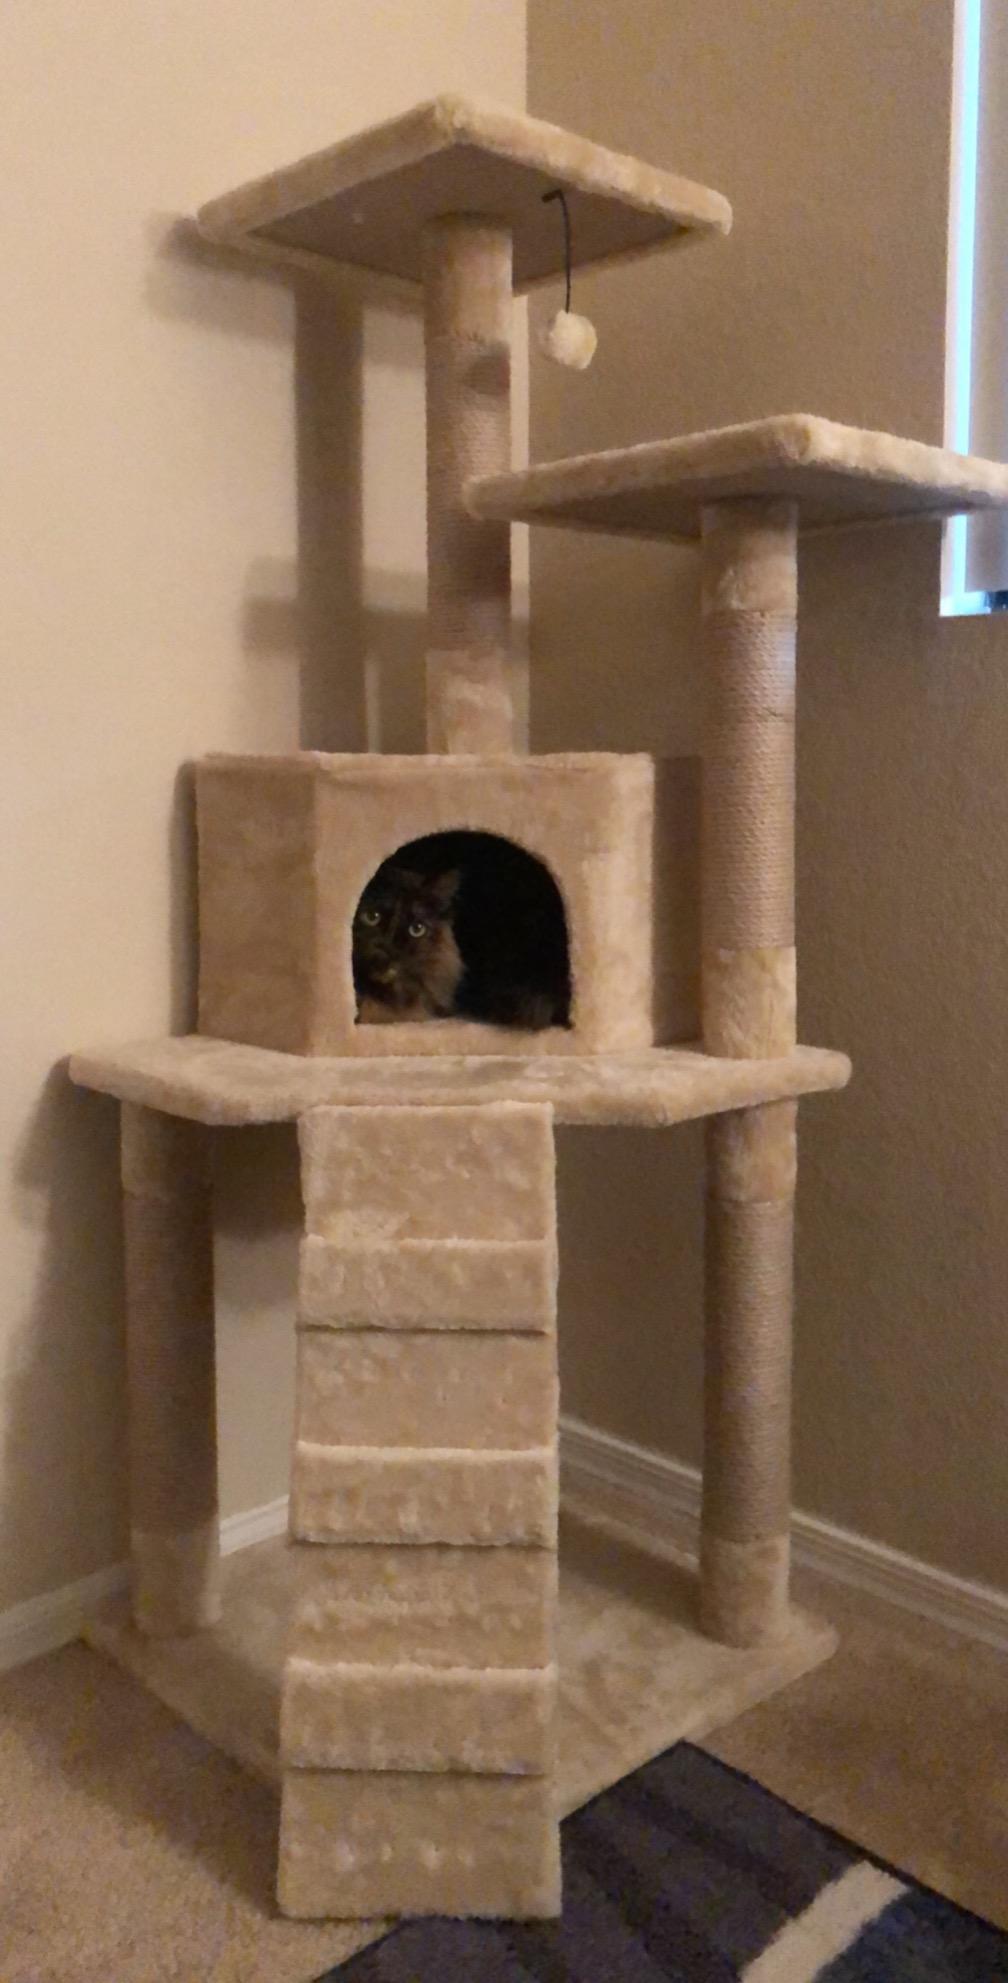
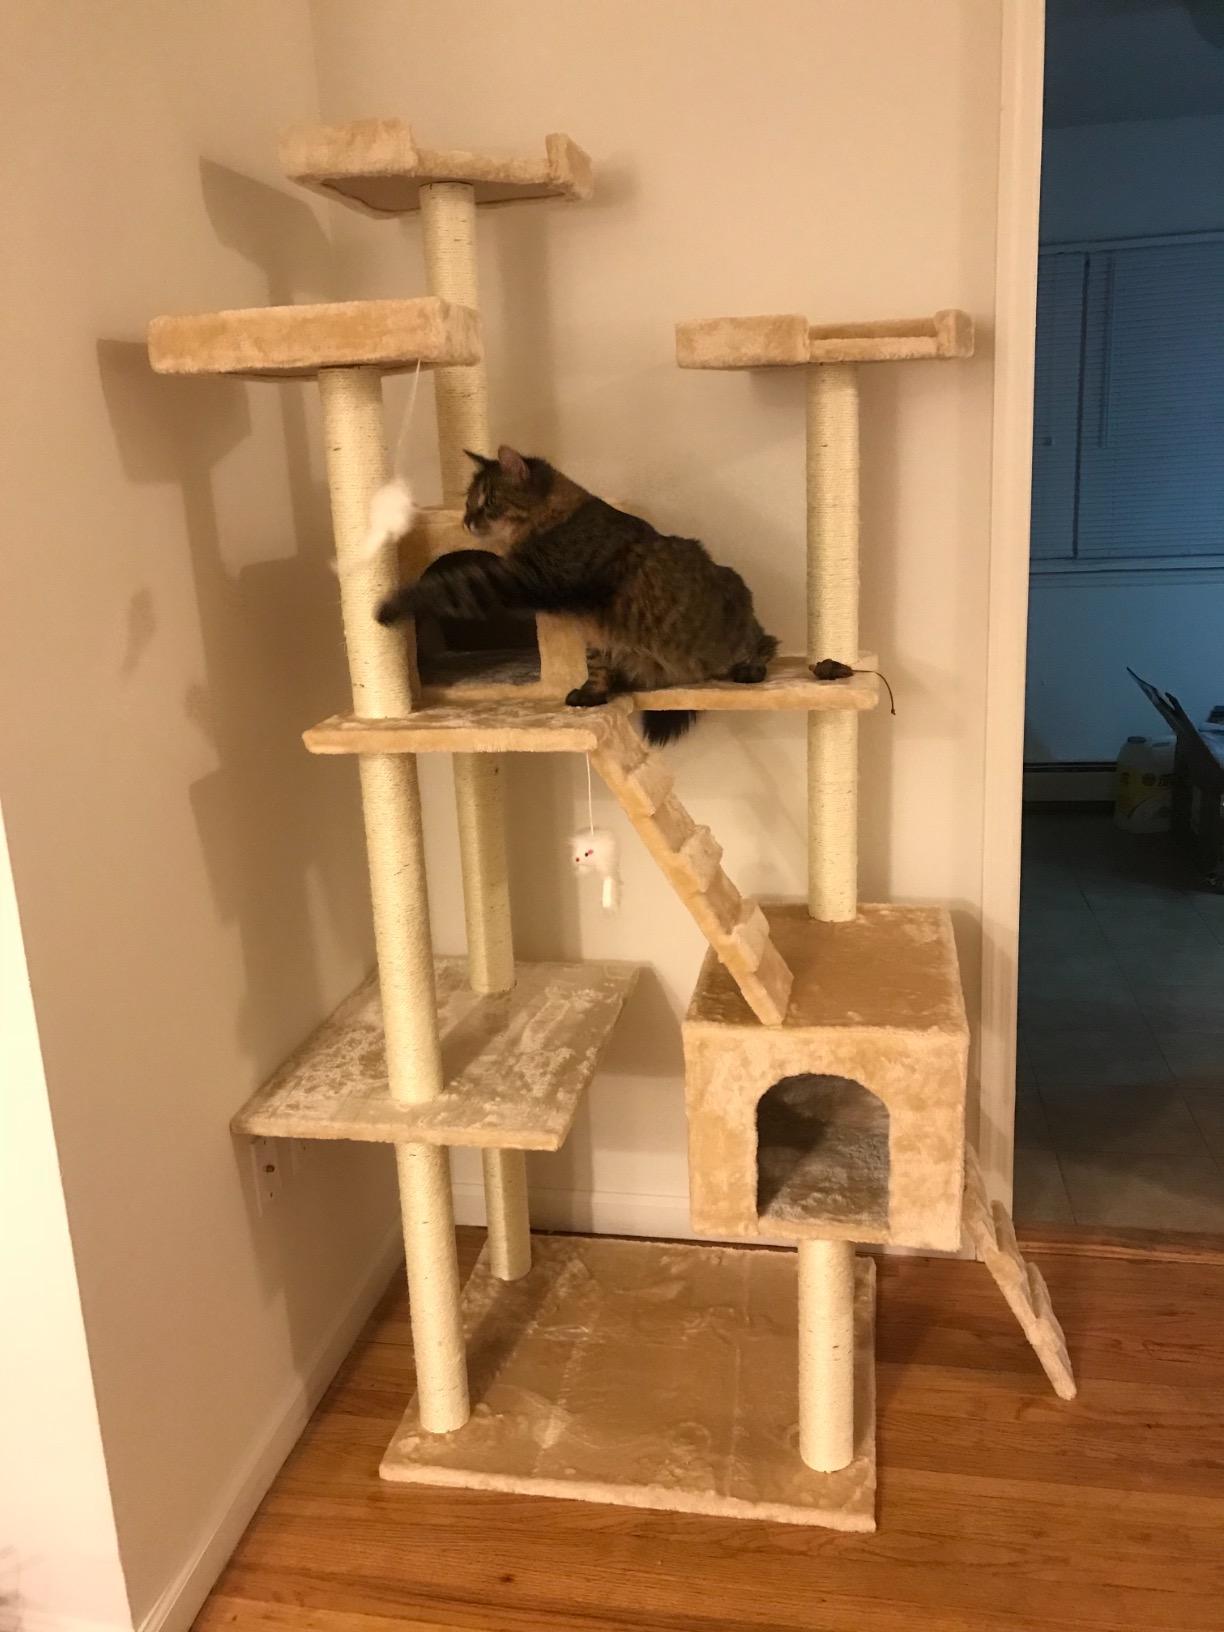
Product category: items_cat tree
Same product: no